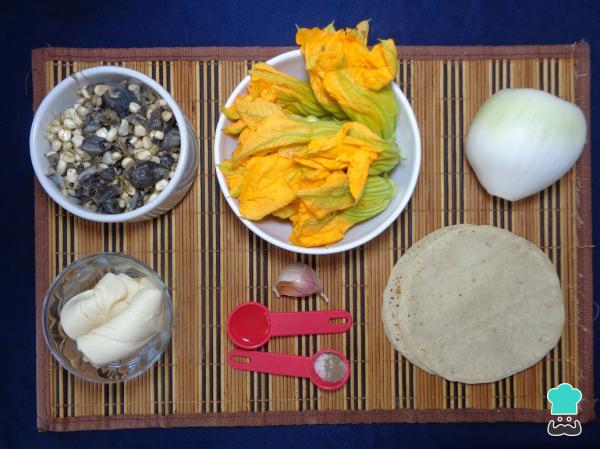
Empezaremos a hacer estas quesadillas de huitlacoche y flor de calabaza teniendo todos los ingredientes que vamos a utilizar a mano.